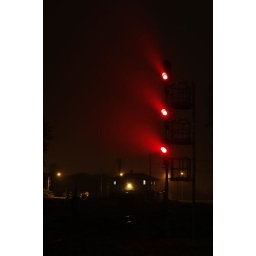
the amount of water in the air meant that shots like this were possible. the tower is badly lit and in the background.